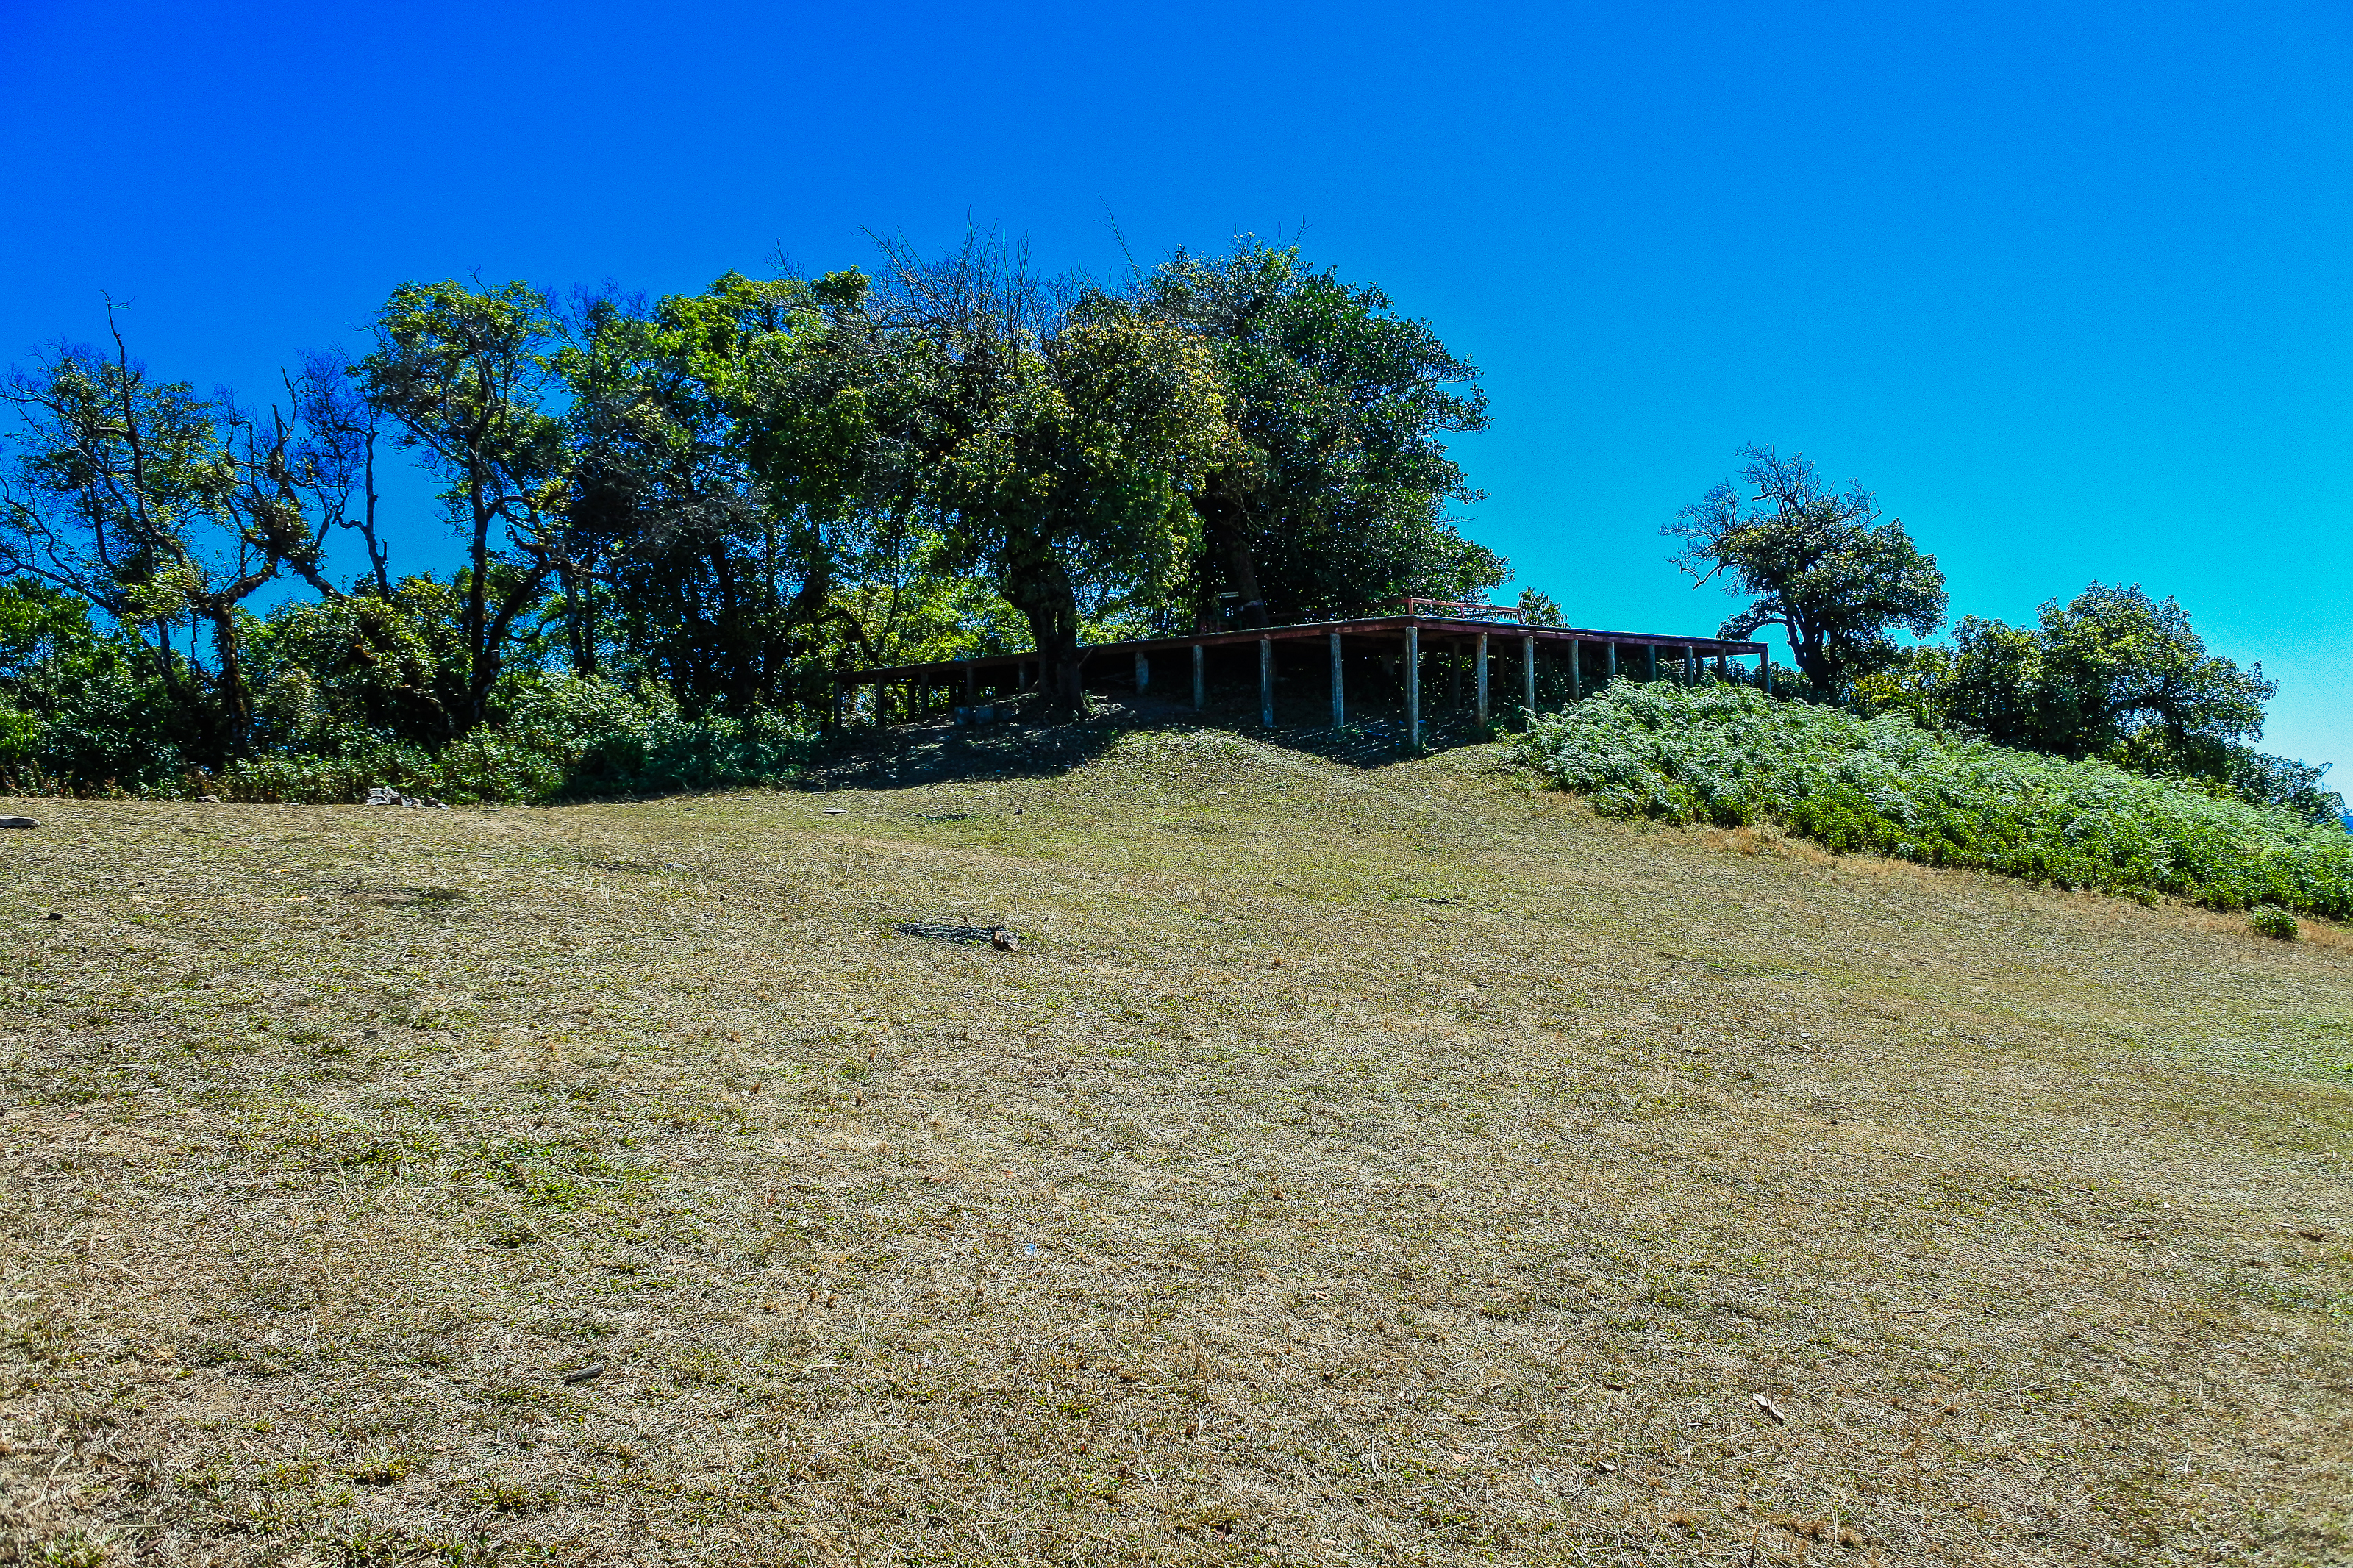
sunrise, beauty, color, dusk, sob, bright, yellow, scenic, sun, summer, scene, cloud, gold, red, beautiful, mountain, view, romantic, weather, season, sunny, mey, sky, viewpoint, wallpaper, nature, heaven, morning, mae hong son, orange, sunlight, outdoors, light, background, vacations, sunset, dawn, evening, travel, colorful, landscape, property, land lot, tree, real estate, grass, hill, house, rural area, soil, grassland, home, plant community, plain, state park, plant, meadow, estate, national park, rock, pasture